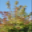
Label: maple_tree